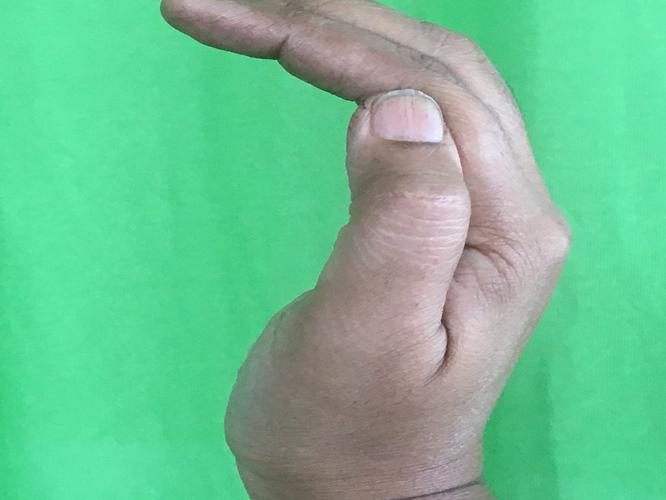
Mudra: Sarpasirsha
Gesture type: single_hand